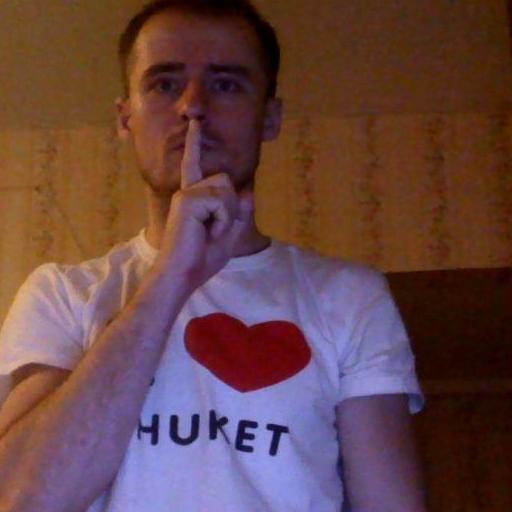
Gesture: mute